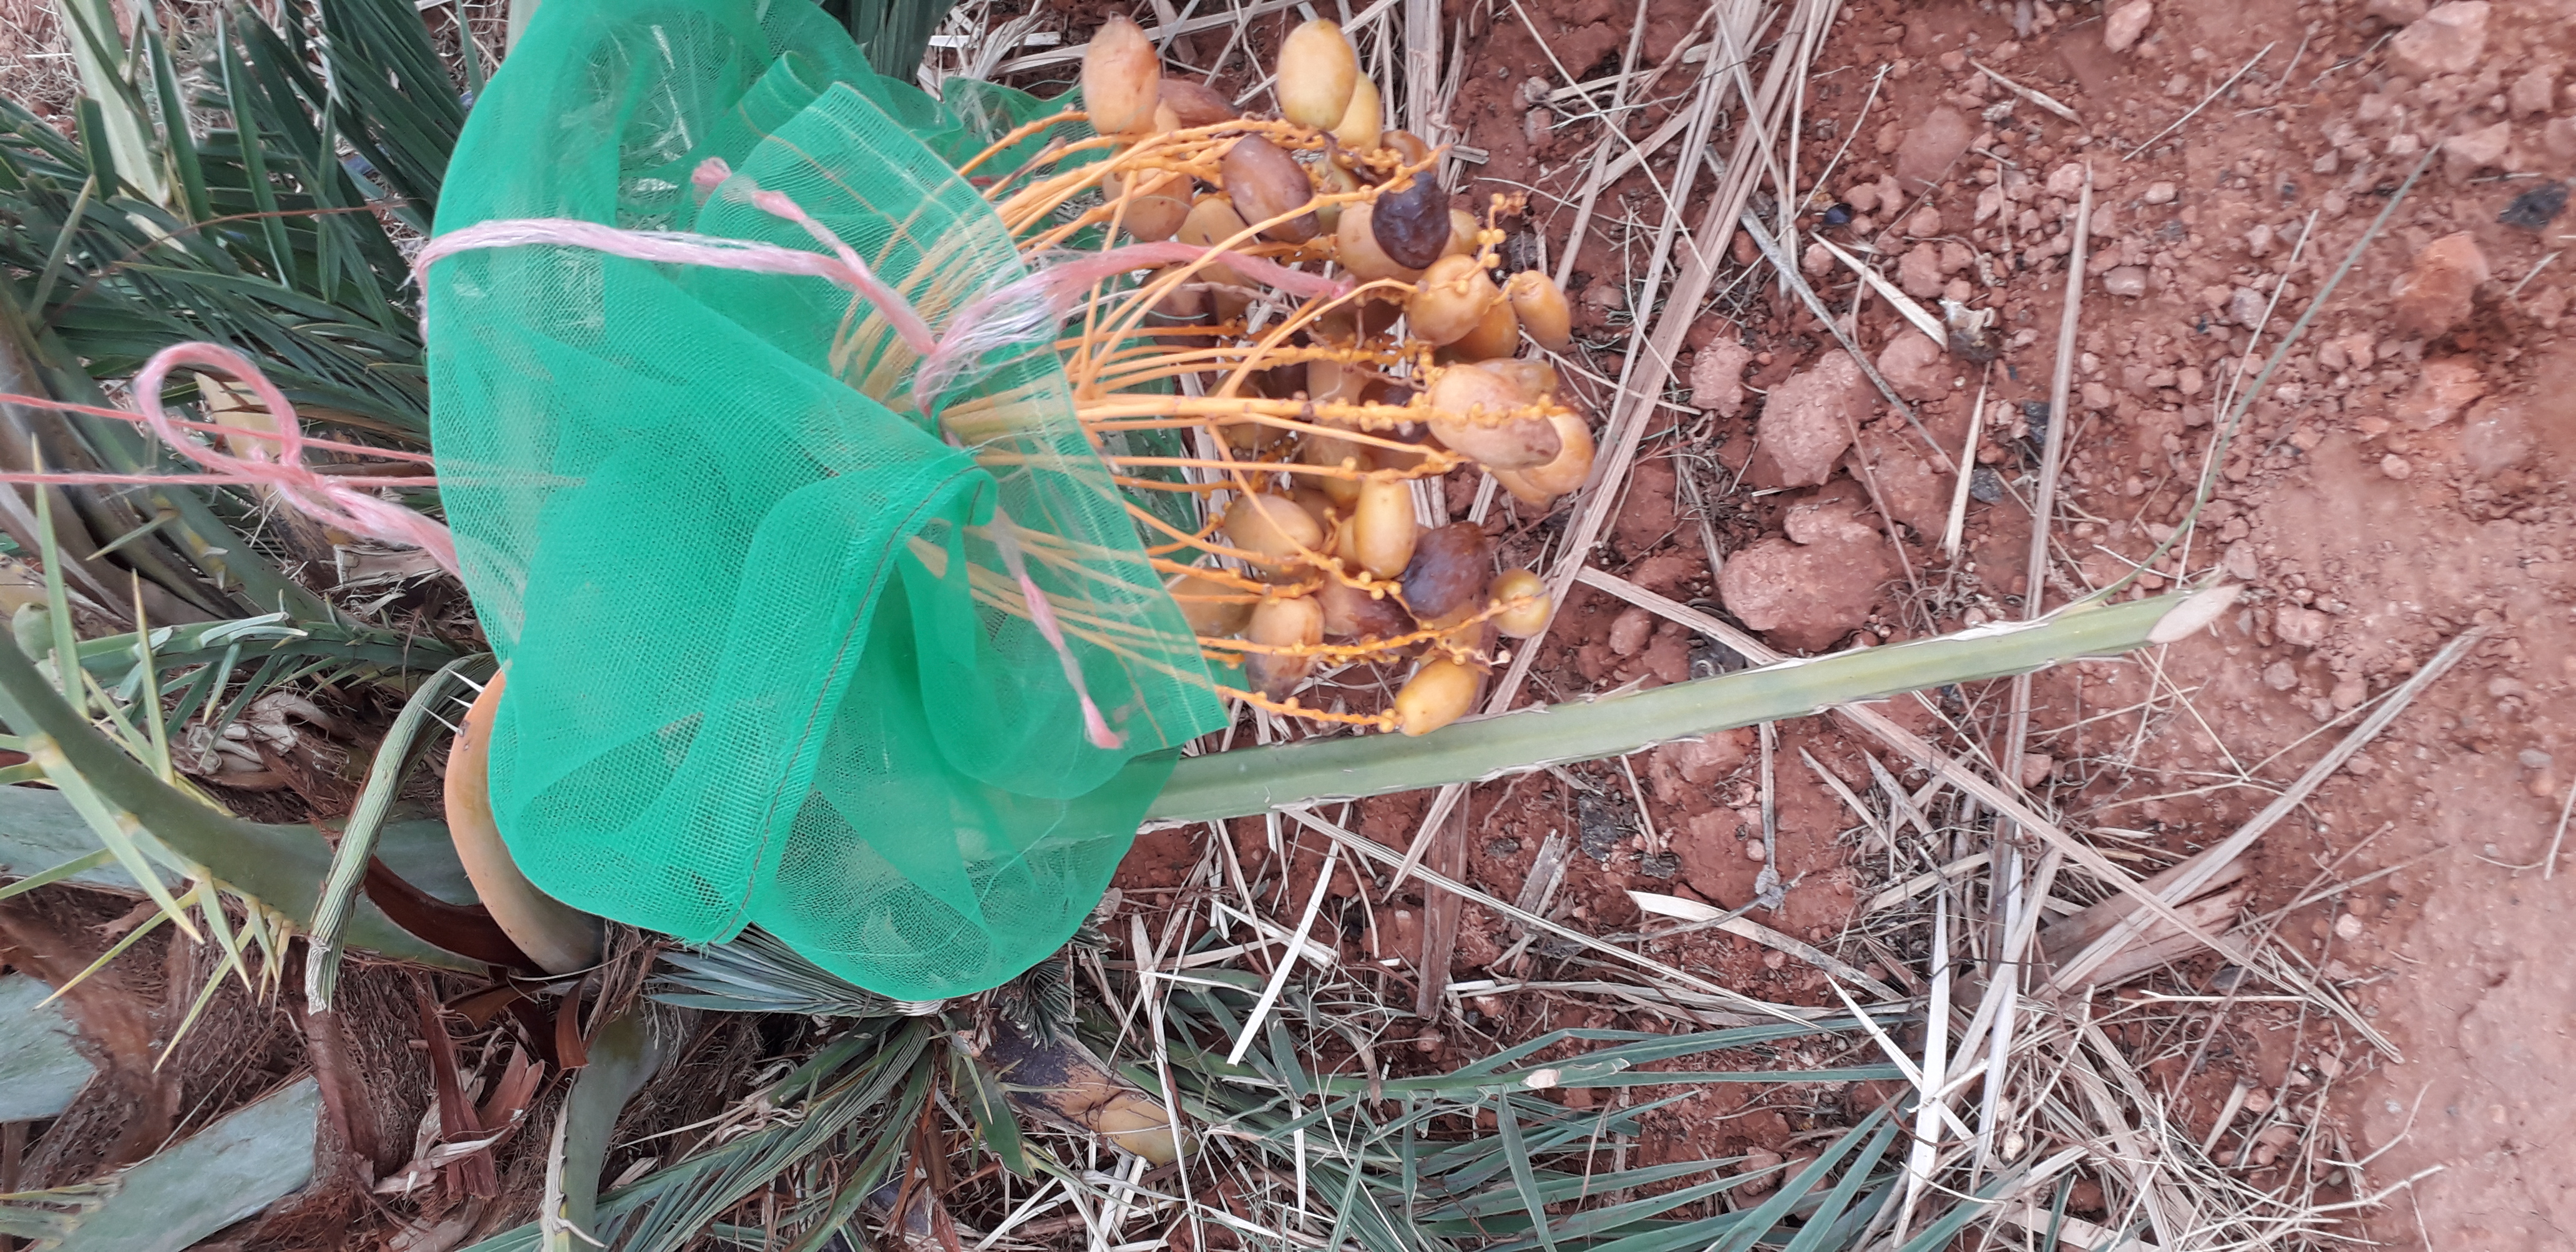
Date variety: Boumajhoul